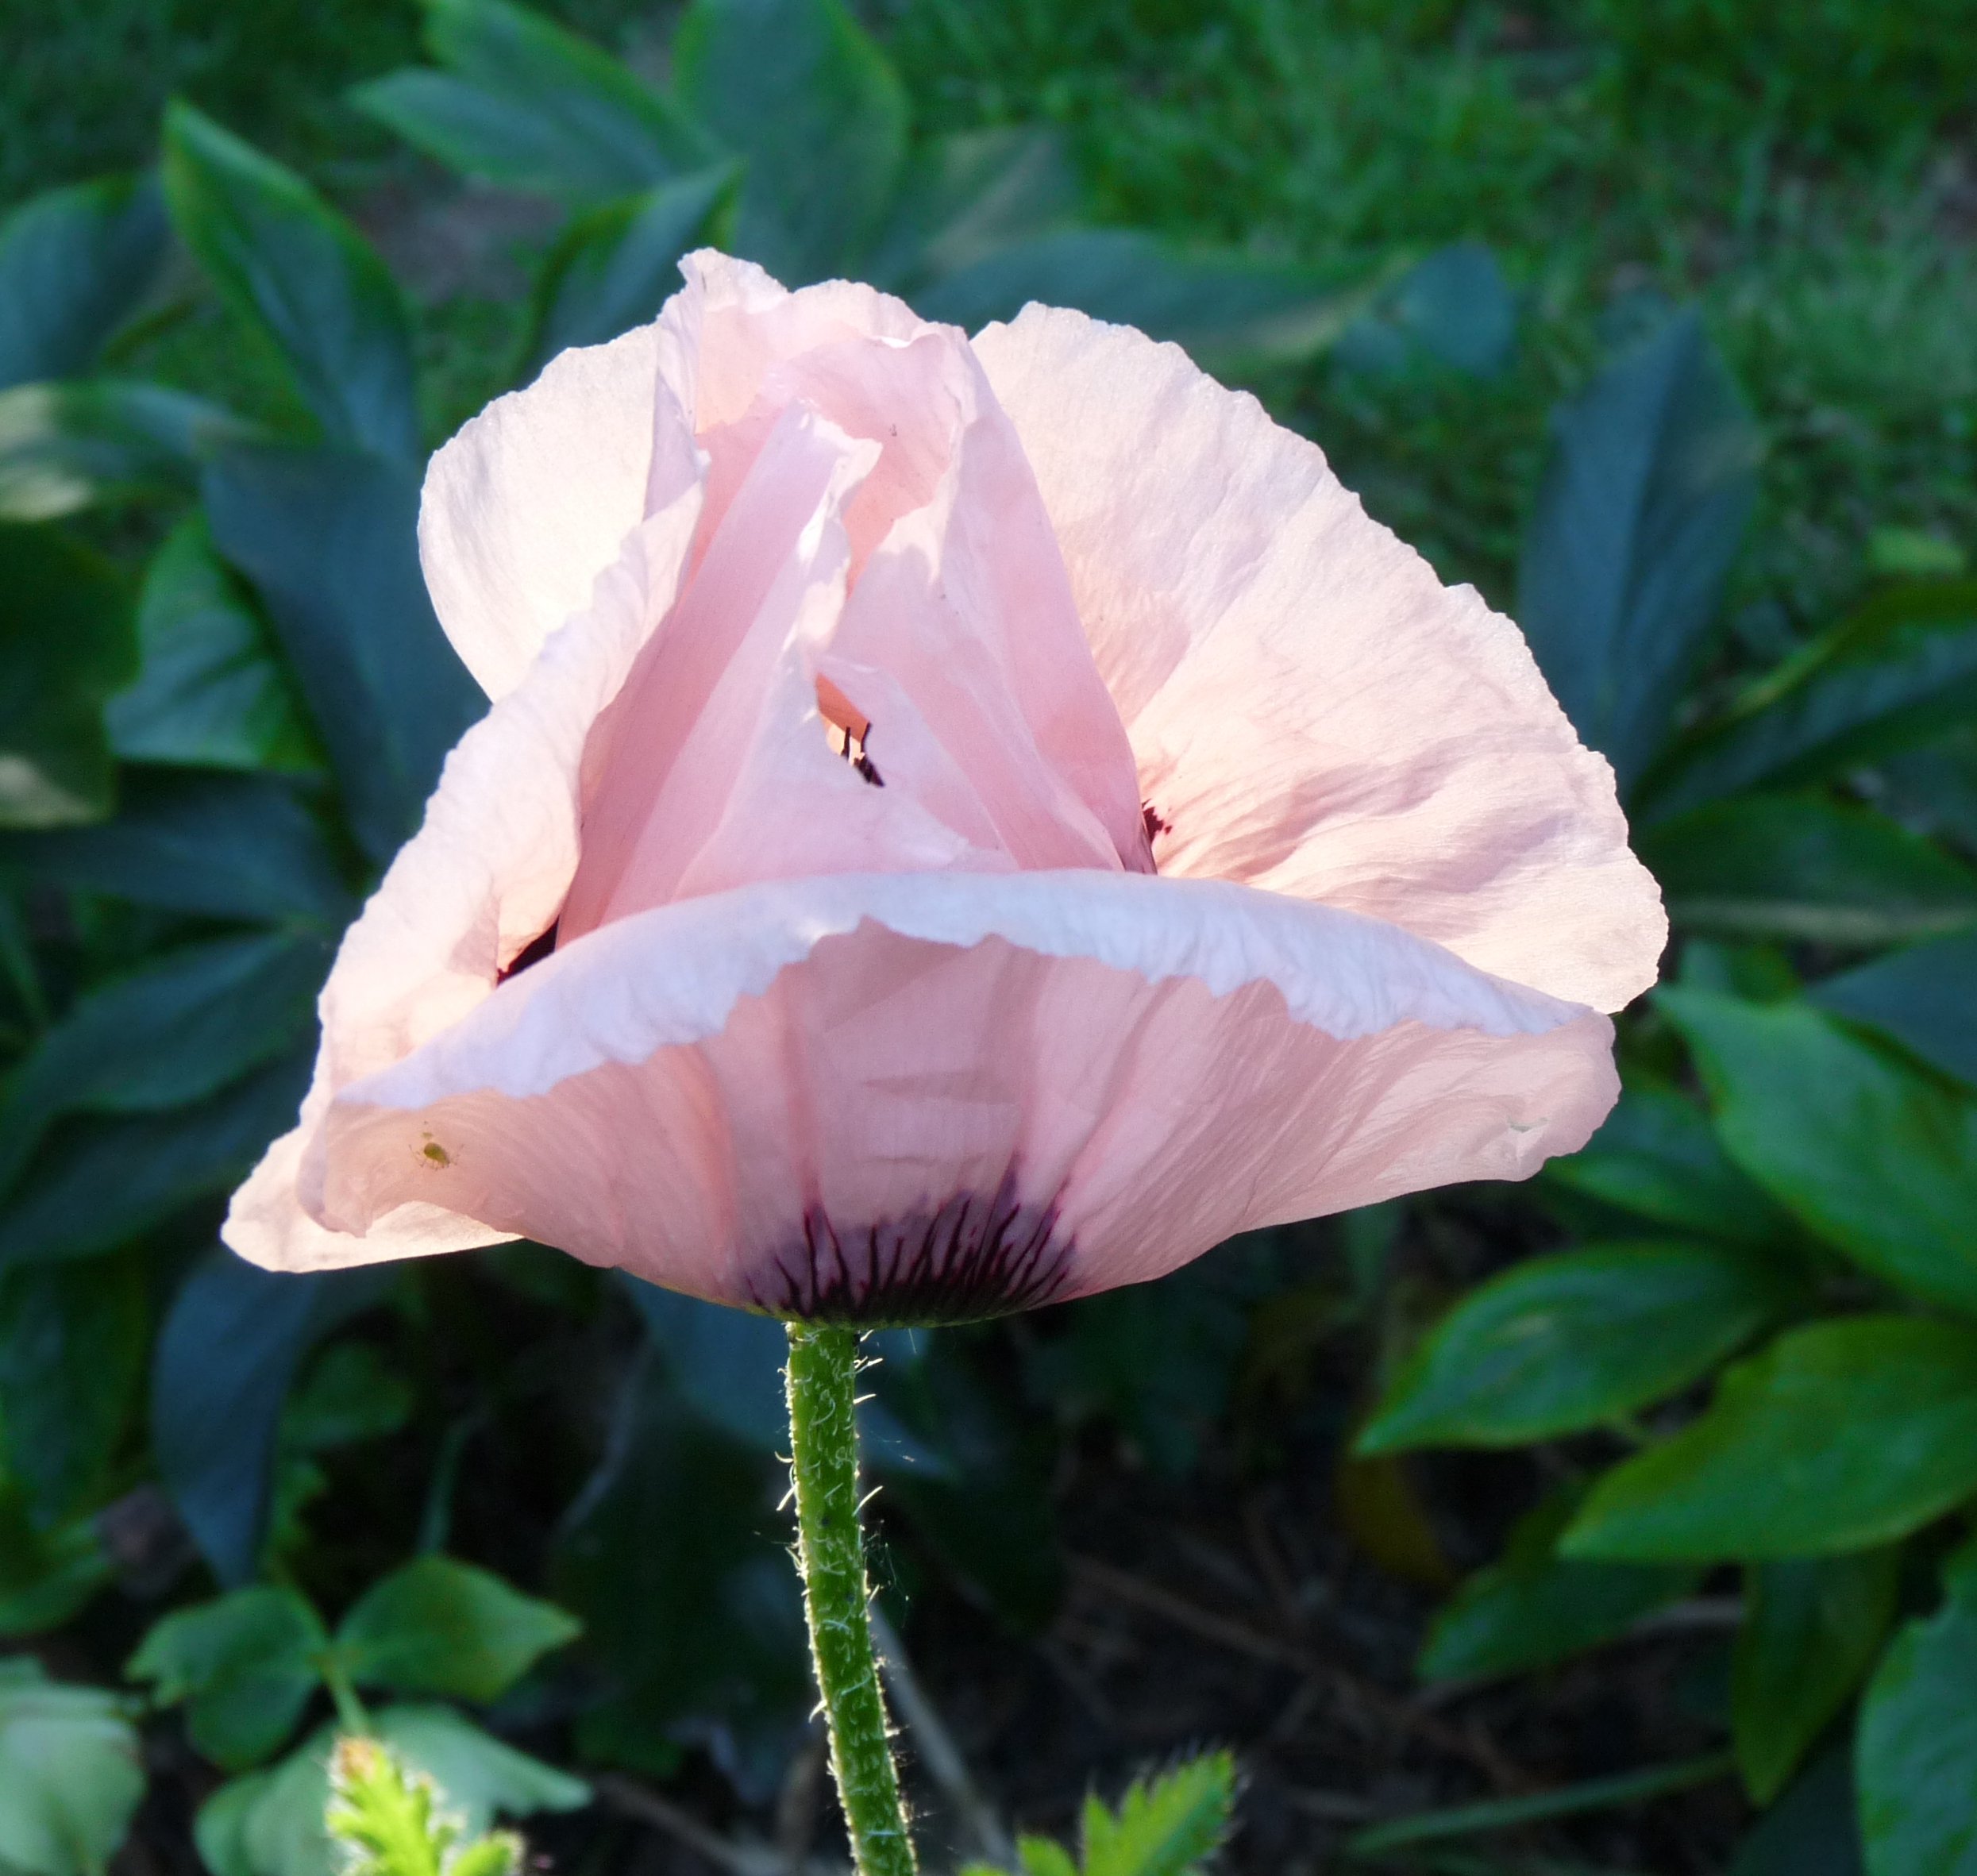
plant, flower, petal, rose, botany, garden, pink, flora, fauna, klatschmohn, poppy, flowering plant, land plant